Something for the Boys (film)

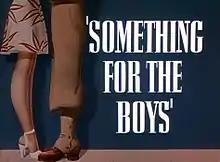

Something for the Boys is a 1944 musical comedy film directed by Lewis Seiler. It stars Carmen Miranda, Michael O'Shea, Vivian Blaine, Phil Silvers, Sheila Ryan and Perry Como.